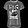
Label: T - shirt / top